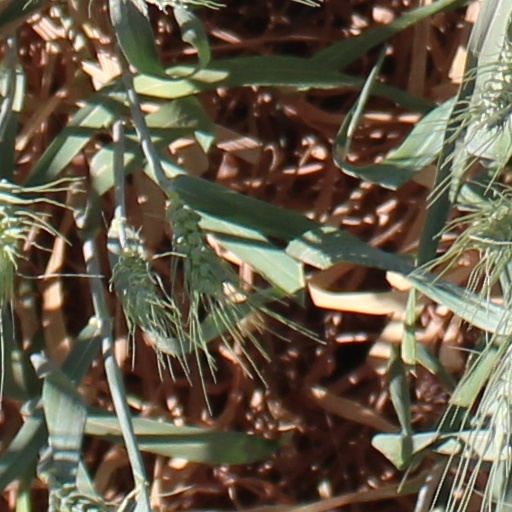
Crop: wheat